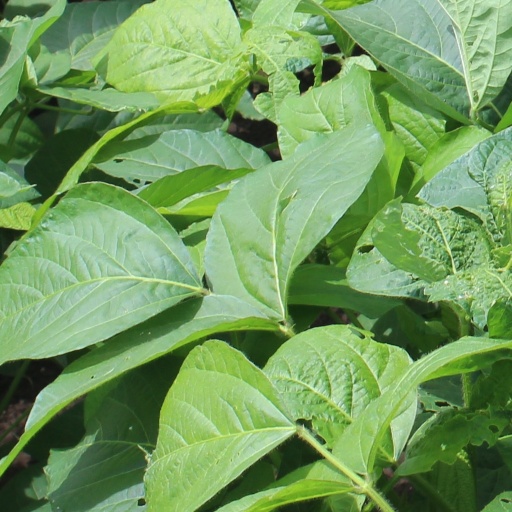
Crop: soybean